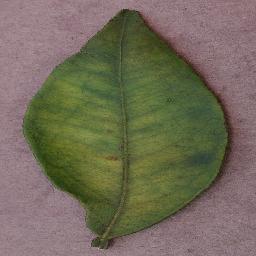
Label: Orange___Haunglongbing_(Citrus_greening)